Keith Emerson

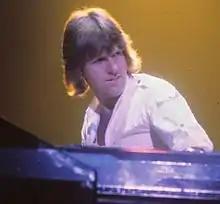
Emerson performing in concert with Emerson, Lake & Palmer in 1977

After The Nice split in March 1970, Emerson formed a new band, Emerson, Lake & Palmer (ELP), with bassist Greg Lake from King Crimson and drummer Carl Palmer from Atomic Rooster. After four months of rehearsal, the band played its first shows and recorded its first album, having quickly obtained a record deal with Atlantic Records. ELP became popular immediately after their 1970 Isle of Wight Festival performance, and continued to tour regularly throughout the 1970s. Not all were impressed, with BBC Radio 1 DJ John Peel describing their Isle of Wight set as a "tragic waste of talent and electricity". Their set, with a half-million onlookers, involved "annihilating their instruments in a classical-rock blitz" and firing cannons from the stage, which had been tested out on a field near Heathrow Airport.